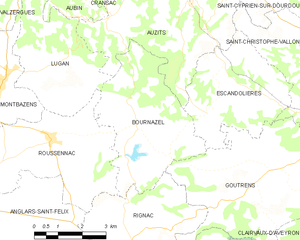
Bournazel est une commune française située dans le département de l'Aveyron en région Occitanie.